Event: Nepal Earthquake
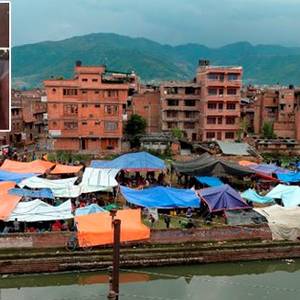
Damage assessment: no_damage